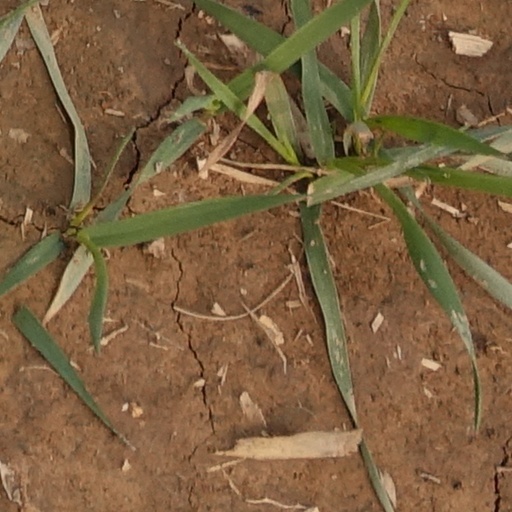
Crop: wheat